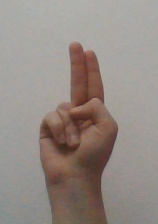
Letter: taa